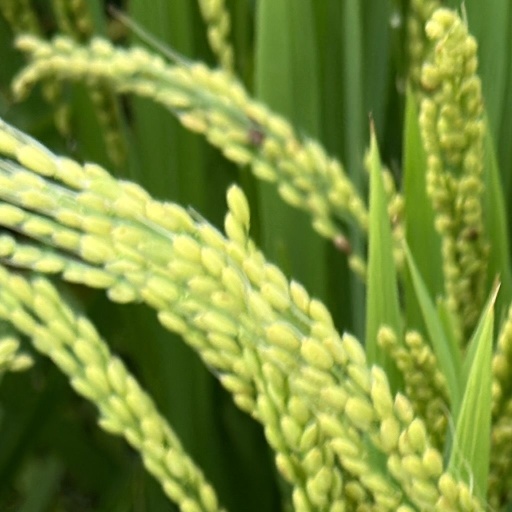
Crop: rice